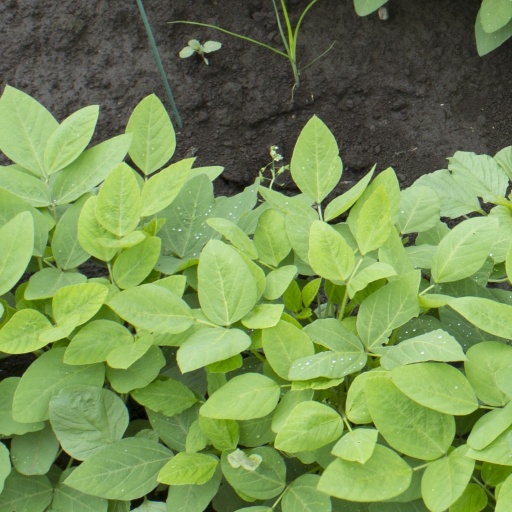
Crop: soybean